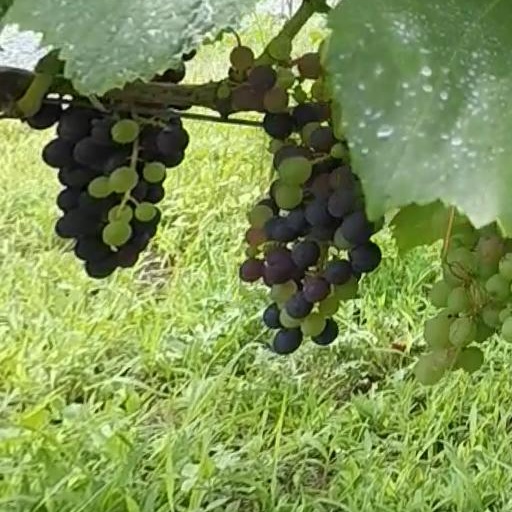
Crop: grape